No One Writes to the Colonel (film)

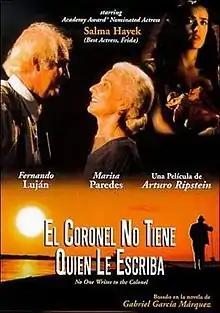

No One Writes to the Colonel is a 1999 Spanish-language film directed by Arturo Ripstein. It was an international co-production between France, Spain and Mexico. It is based on the eponymous novella by Colombian author and Nobel Prize winner Gabriel García Márquez. The film was also selected as the Mexican entry for the Best Foreign Language Oscar at the 72nd Academy Awards, but it did not make the final shortlist.